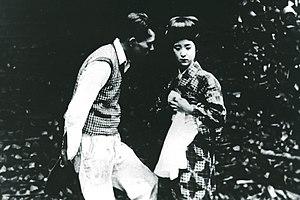
Kiyohiko Ushihara est un réalisateur et scénariste japonais, surtout connu pour ses gendaigeki de l'époque du cinéma muet.
Denmei Suzuki est un acteur japonais surtout célèbre pour ses rôles dans les gendaigeki de l'époque du cinéma muet.